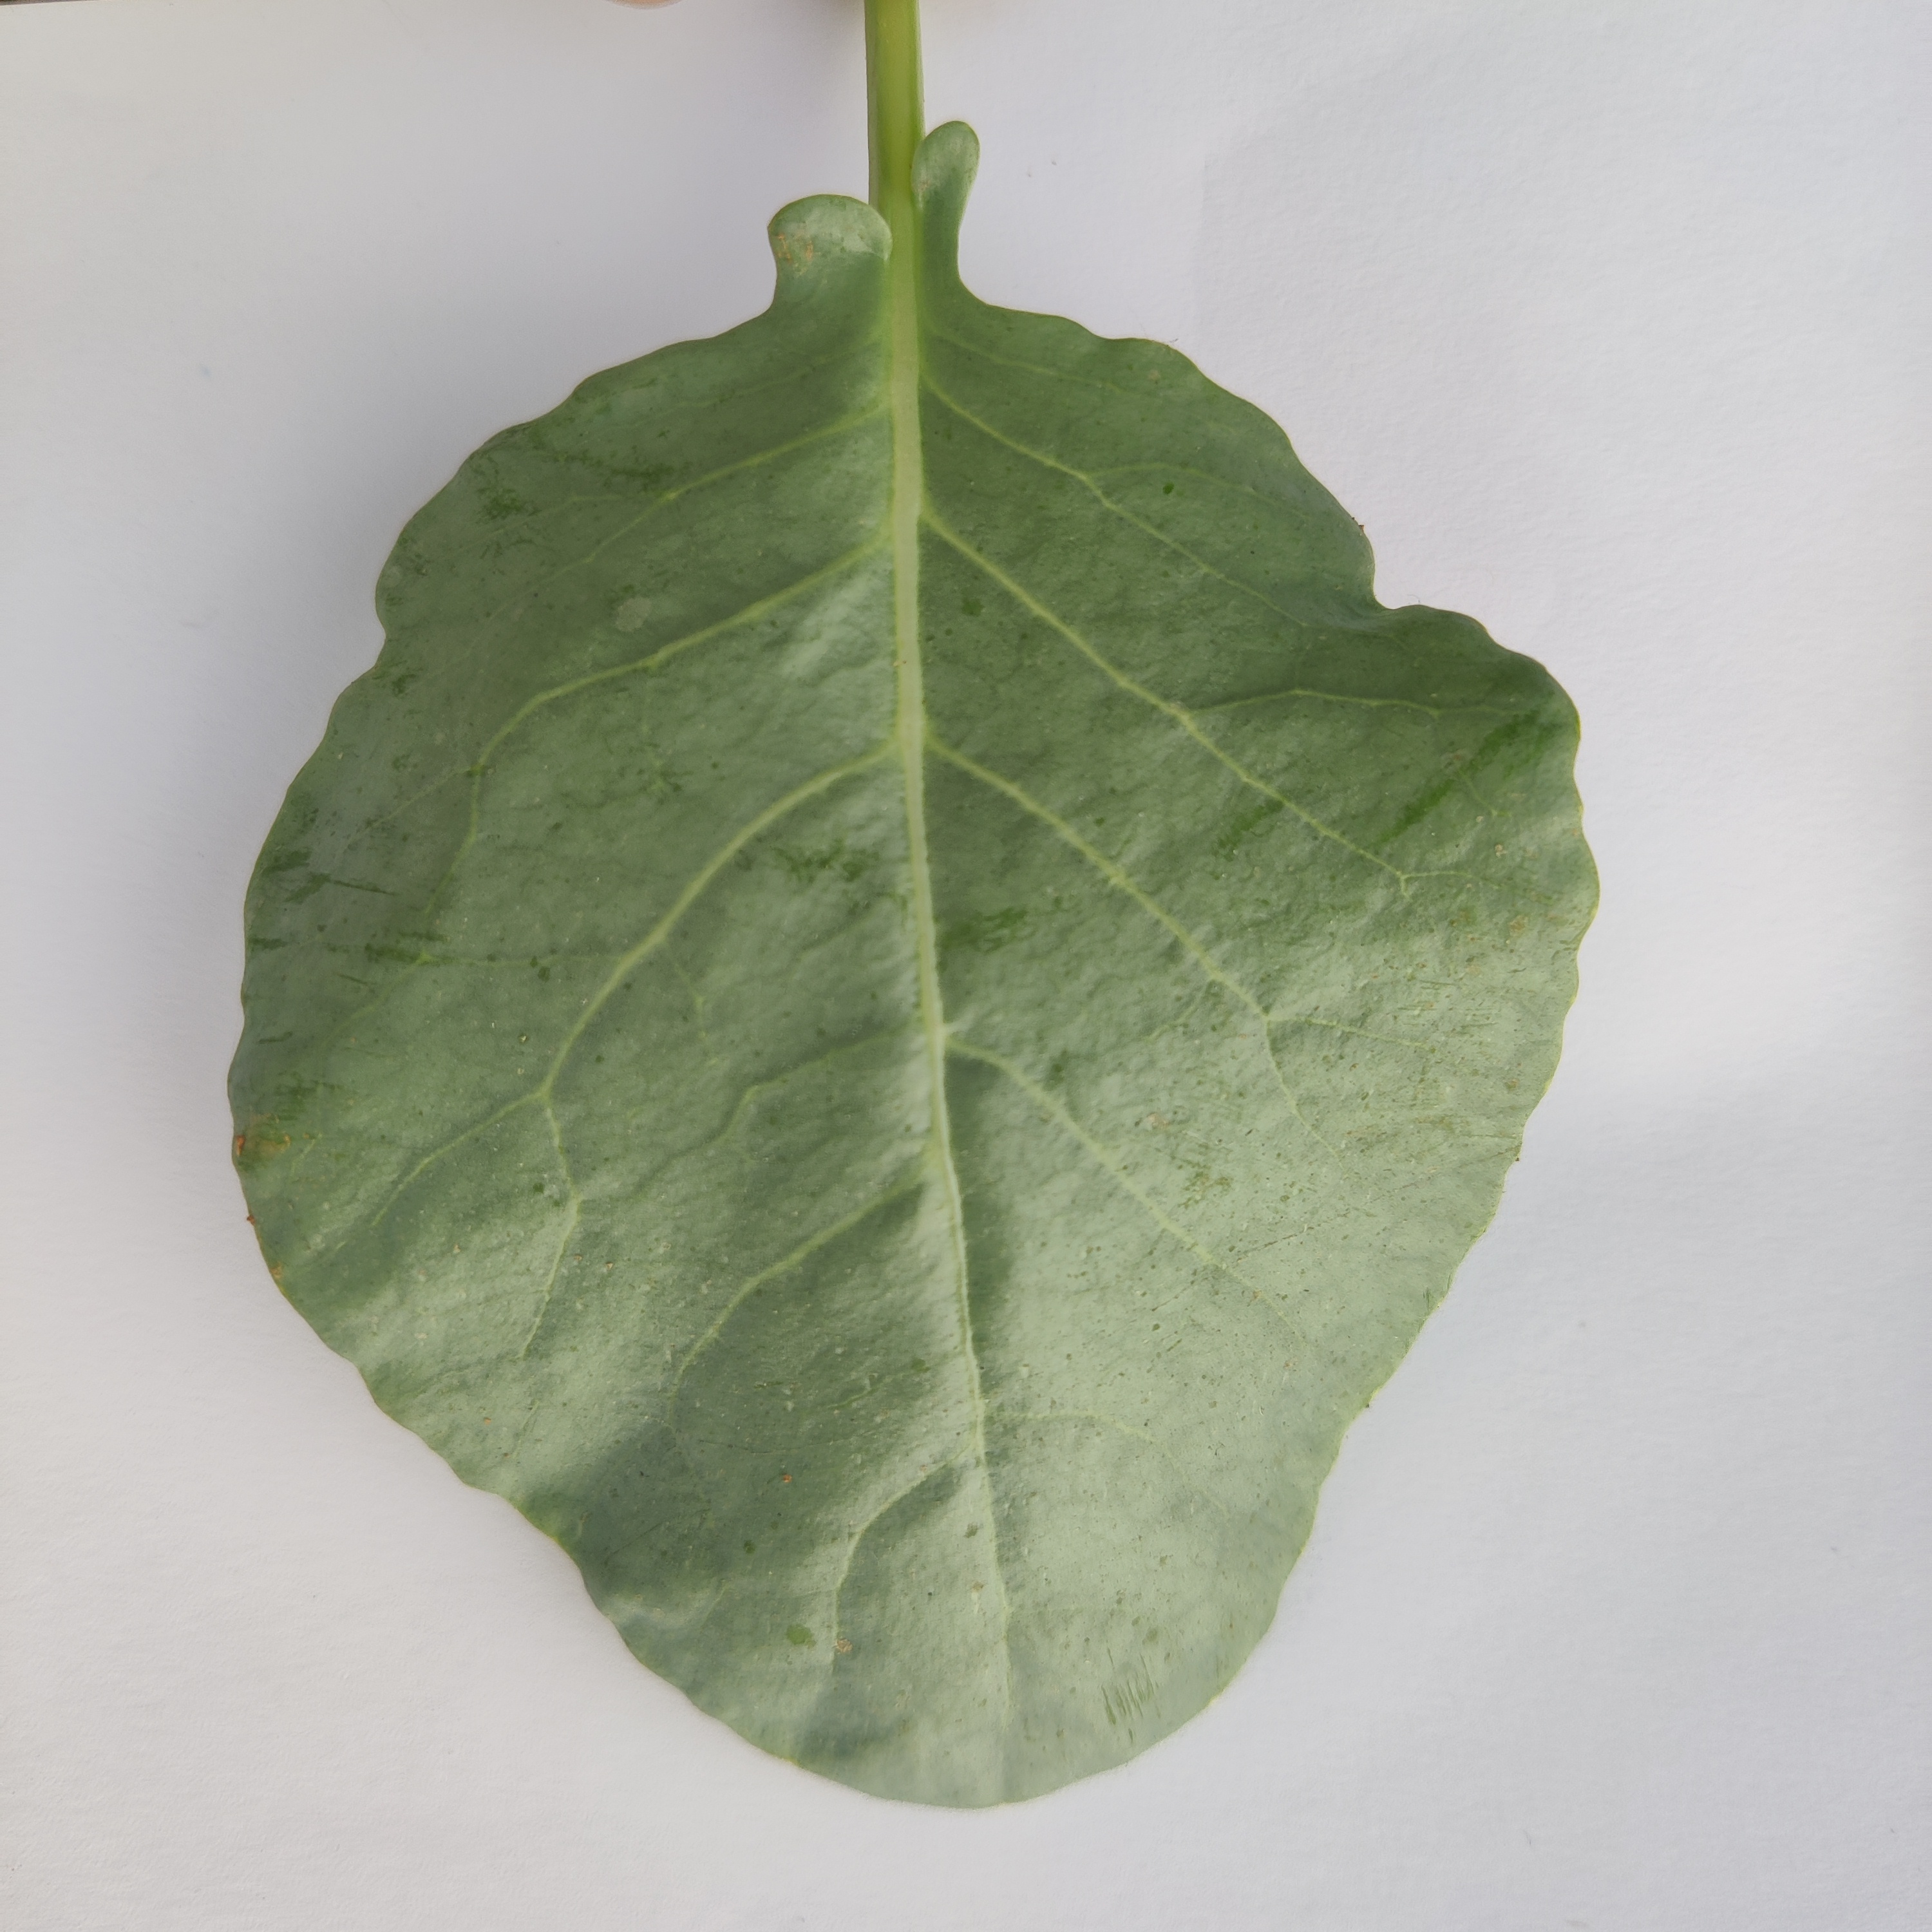
Label: Healthy